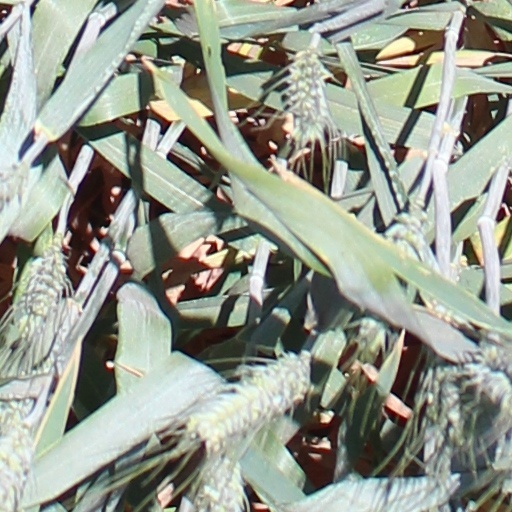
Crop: wheat